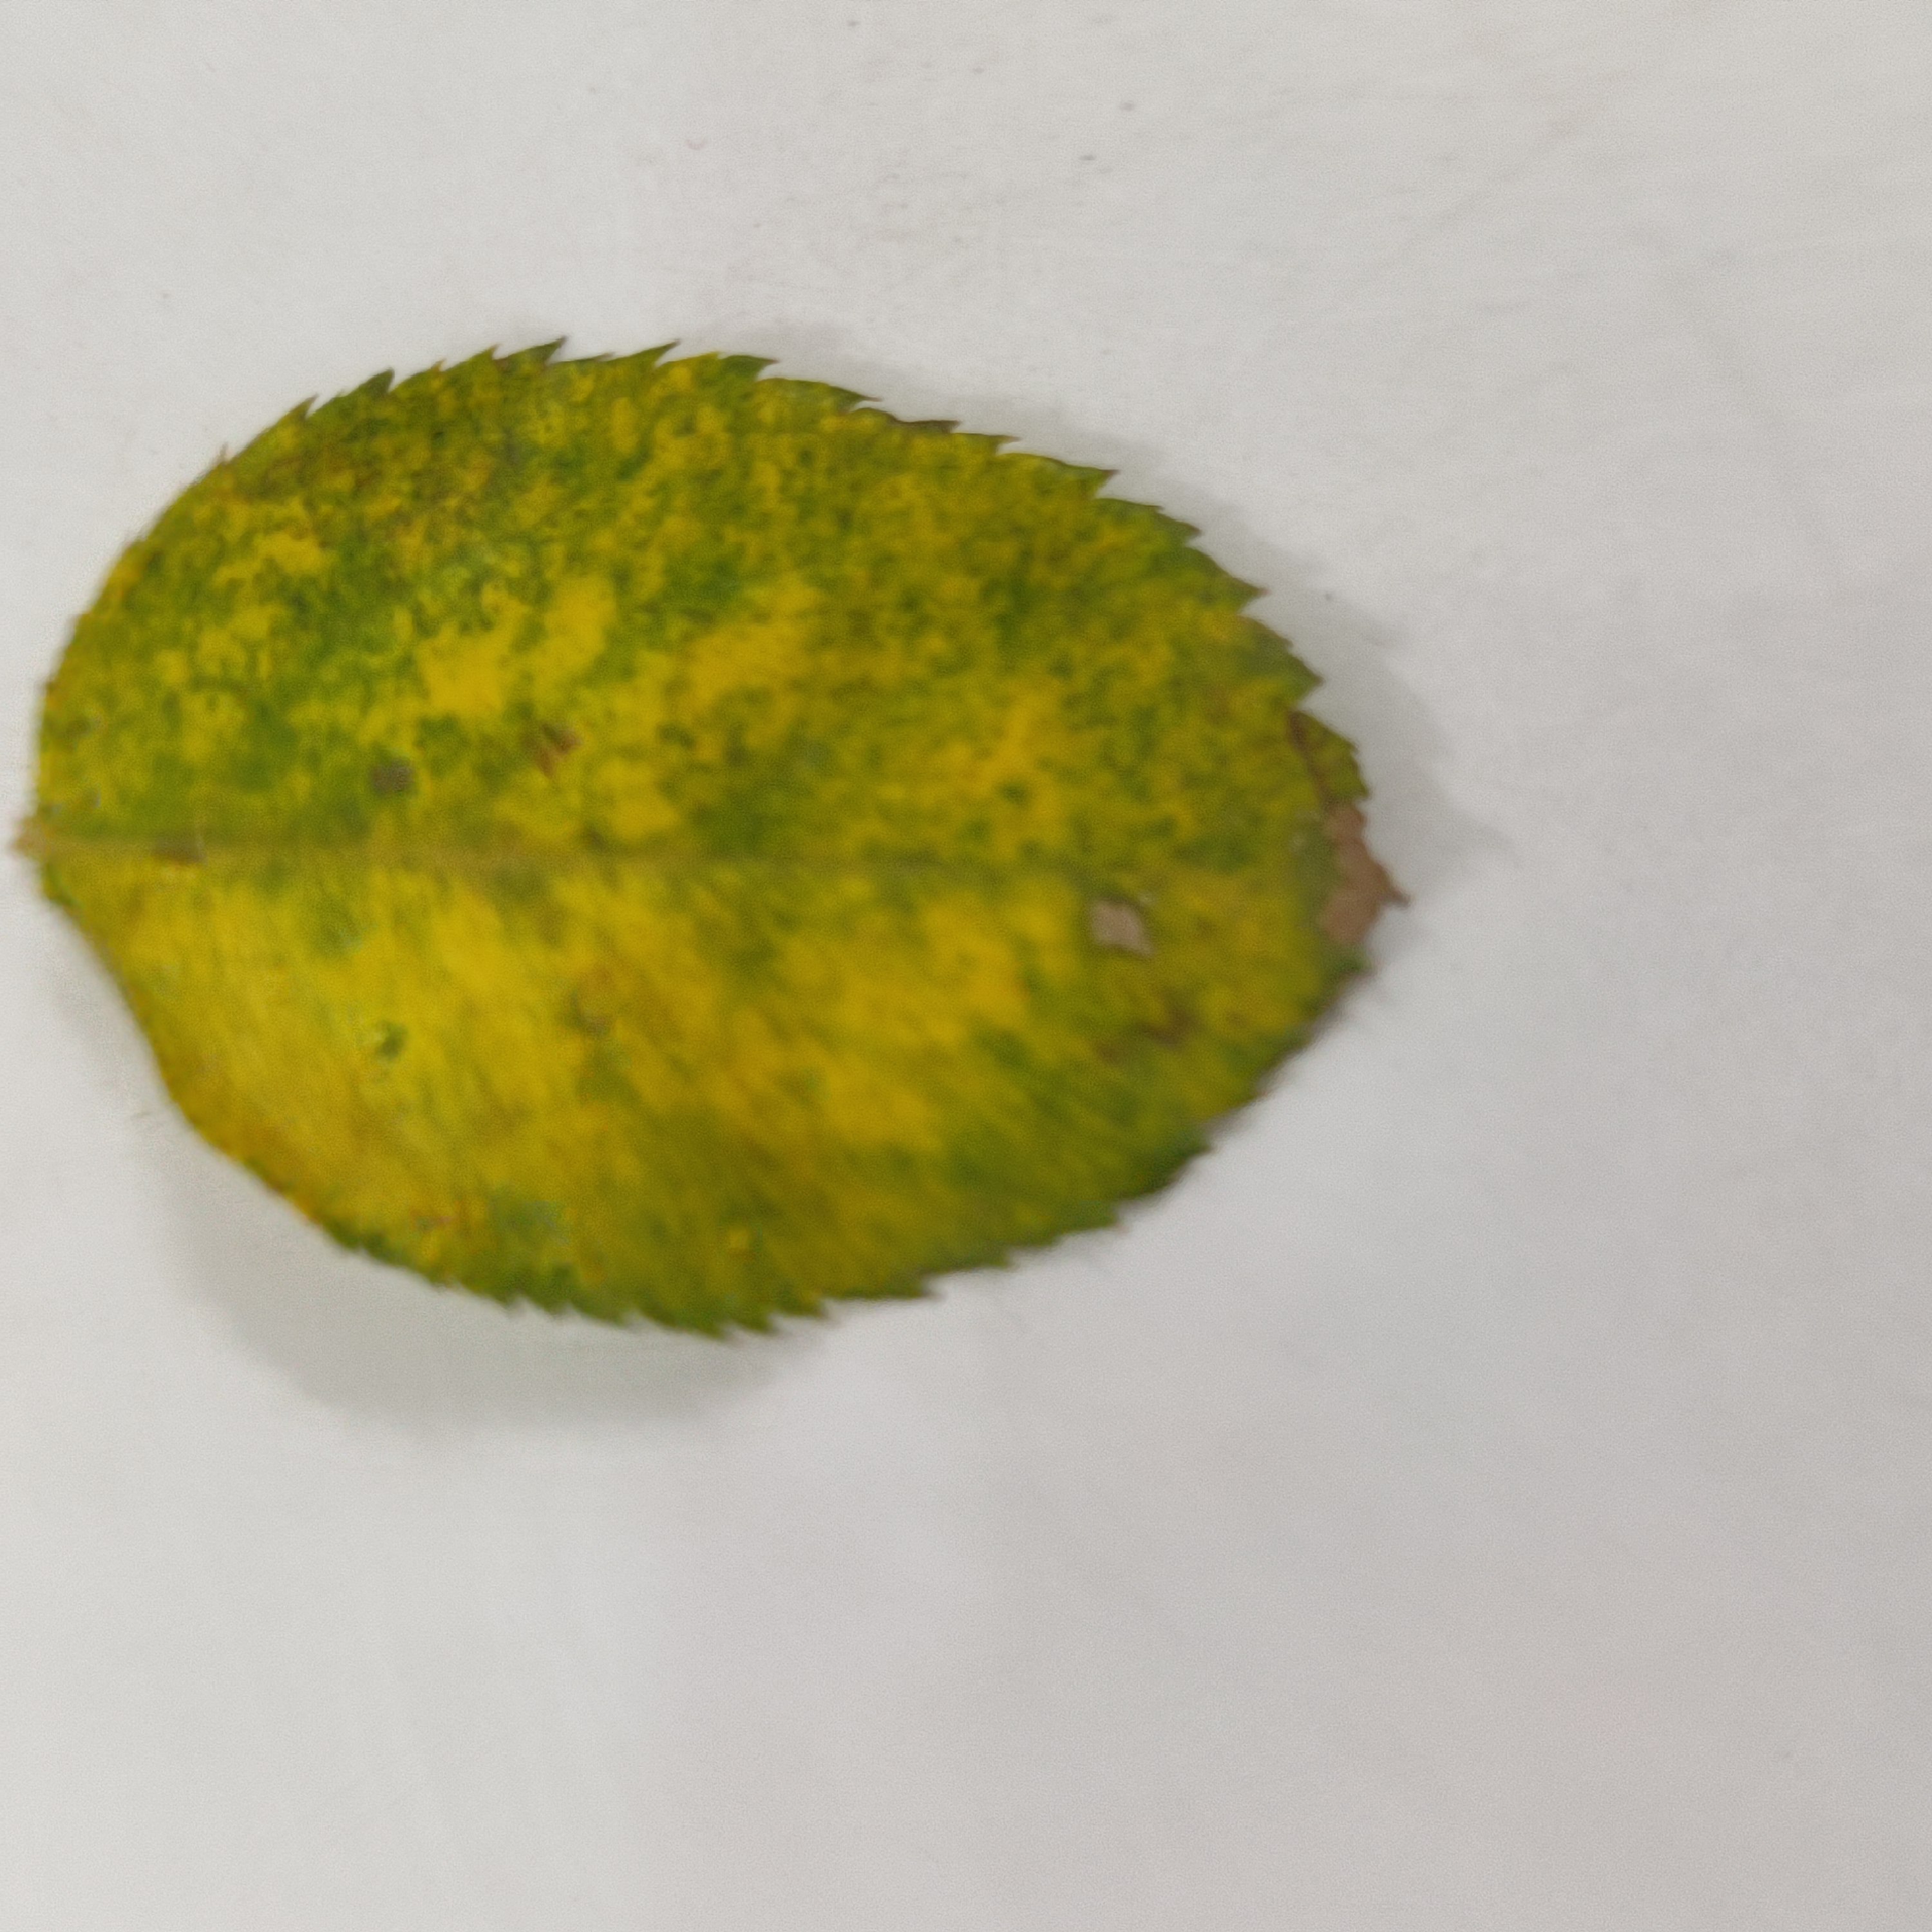
Label: Yellow Mosaic Virus